Film Booking Offices of America

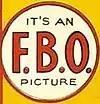
FBO logo from 1924–25

In 1922, Robertson-Cole underwent a major reorganization as the company's founders departed. The flagship U.S. distribution business changed its name to Film Booking Offices of America, a banner under which R-C had released more than a dozen independent productions. The West Coast studio operation continued to make films under the Robertson-Cole name for some time, but FBO ultimately became the primary identity of the business for production as well as distribution. Between May 1922 and October 1923, one of the company's new American investors, Pat Powers, was effectively in command. Powers had previously led his own filmmaking company, part of the multiple mergers that created the large Universal studio in 1912. During his time in charge at FBO, his brand was added to many of its films: "P. A. Powers Presents". Among its outside suppliers of the period were Chester Bennett Productions, Hunt Stromberg Productions, and Tiffany Productions. While Kennedy left the board in July 1923 (and sold back his New England franchise for a sizable profit), he leveraged his friendship with top screenwriter Frances Marion and her husband, accomplished athlete, ordained minister, and neophyte actor Fred Thomson, to help arrange a distribution deal between FBO and Thomson for half a dozen independent Westerns. An in-house series of boxing-themed shorts, "Fighting Blood", starring FBO newcomer George O'Hara, grew so popular it was often billed above the accompanying feature. O'Hara would become an FBO mainstay, as would Alberta Vaughn, who specialized in shorts: most of her films were two-reelers, a measure of film length indicating a running time of fifteen to twenty-five minutes. (Many feature films of the era were no more than five reels.)